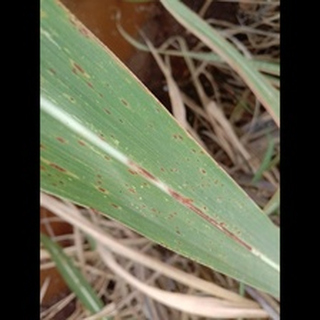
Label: sugarcane_rust